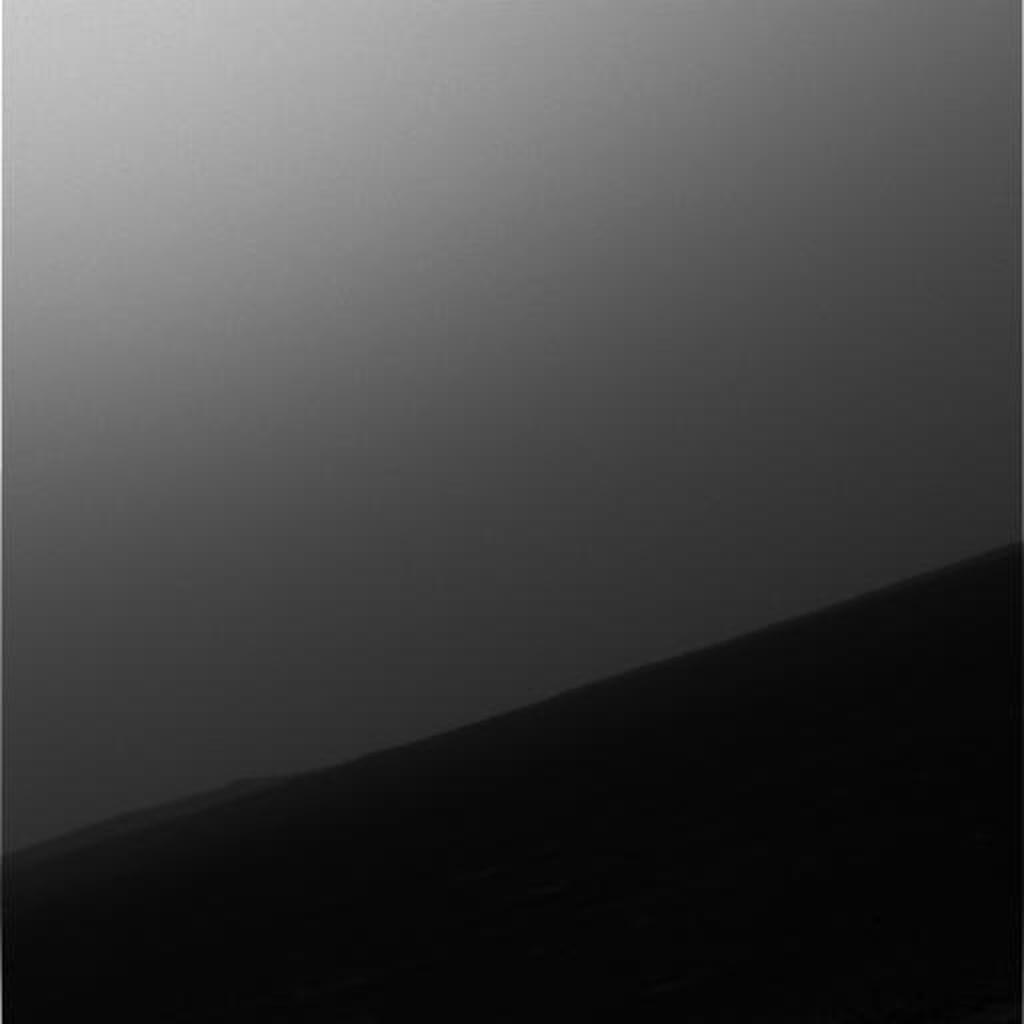
Surface features visible: Astronomy, Sky